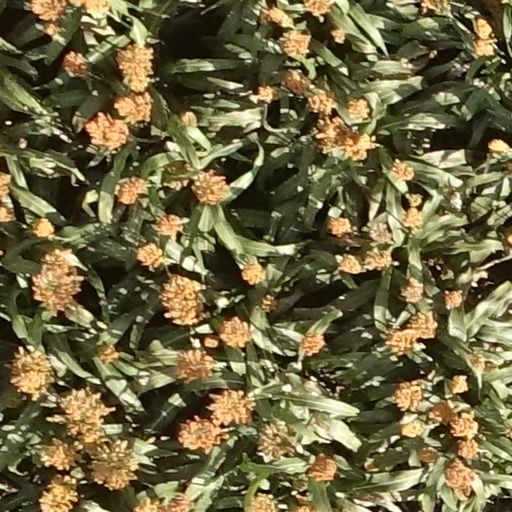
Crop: sorghum